Bursledon Brickworks Museum

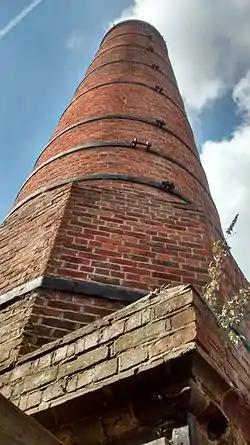

The Brickworks Museum, also known as Bursledon Brickworks, is a volunteer-run museum in Swanwick, Hampshire, England. It is purportedly the UK's sole surviving Victorian steam-driven brickworks.